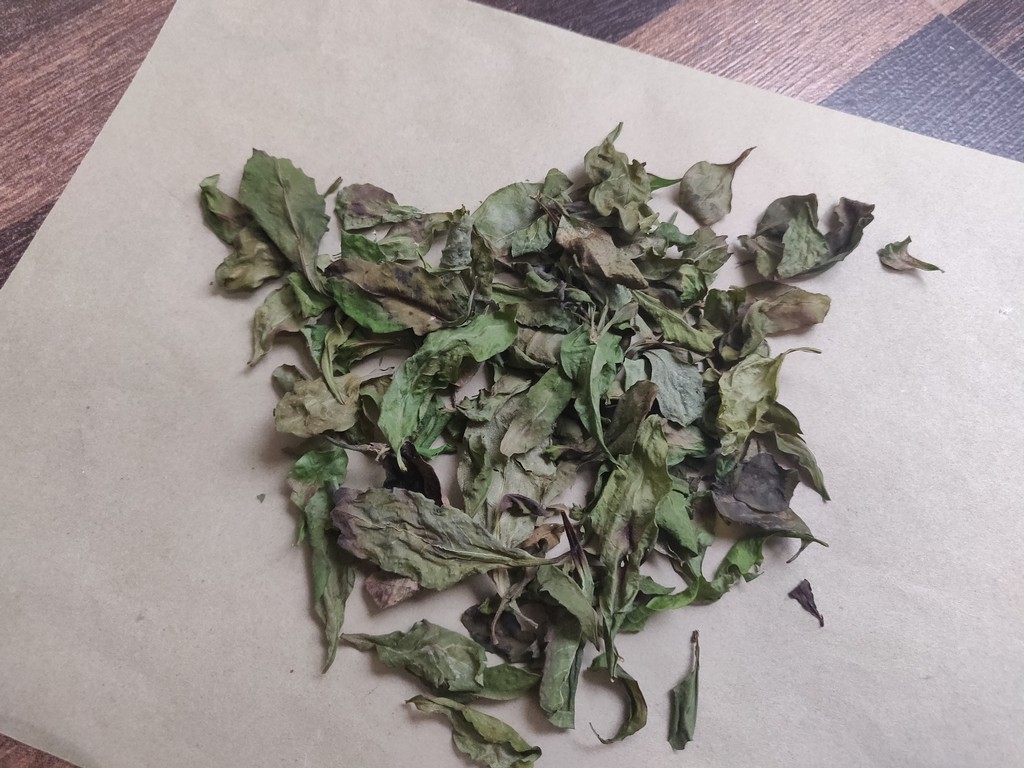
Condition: Dried
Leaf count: multiple
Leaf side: unknown